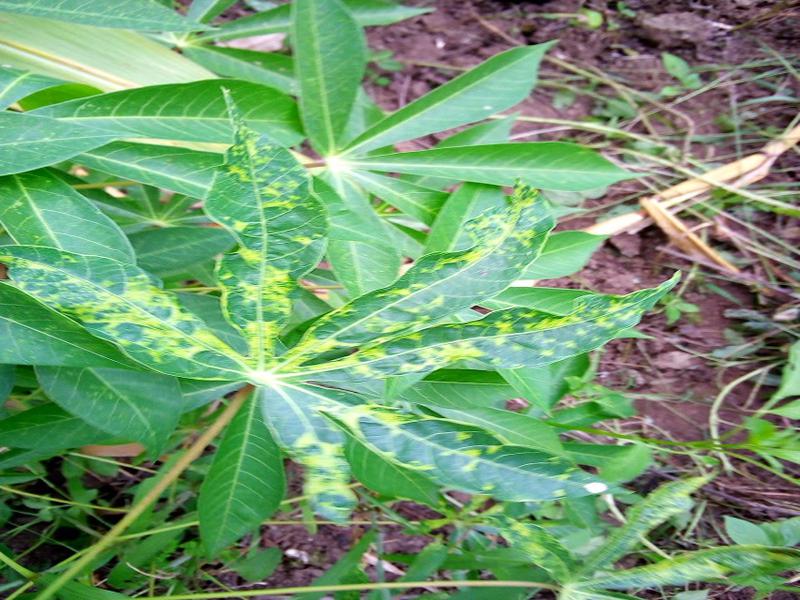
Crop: cassava
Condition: mosaic_disease